Eritrean Americans

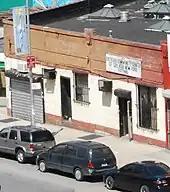
The Eritrean Community Center of Greater New York.

The Eritrean community in the United States is represented by various Eritrean-run organizations. Among these are the Eritrean American Community Association of Georgia, Eritrean American Community in the Washington D.C. metropolitan area, Eritrean Community Center of Greater New York, Eritrean American Community in Dallas, Eritrean Community Association in Chicago, Eritrean Community Center of Minnesota, Eritrean Association in Greater Seattle, and Eritrean American Community in Sacramento.